One True Loves

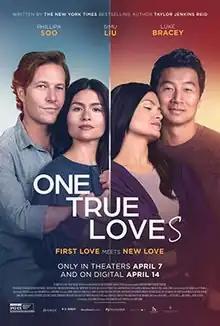
Theatrical release poster

One True Loves is a 2023 American romantic comedy-drama film directed and produced by Andy Fickman as an adaptation of the 2016 novel of the same name by Taylor Jenkins Reid. The film stars Phillipa Soo, Simu Liu and Luke Bracey.